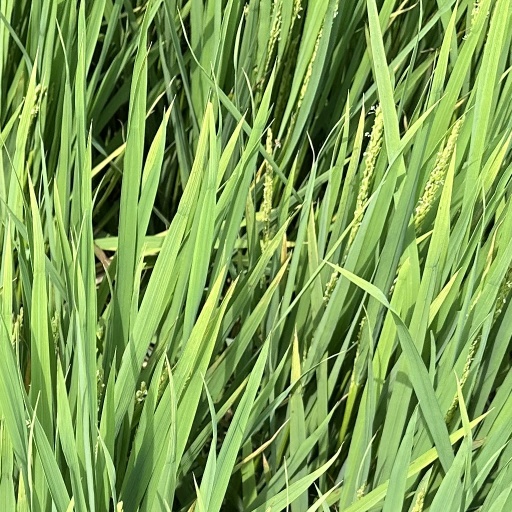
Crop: rice